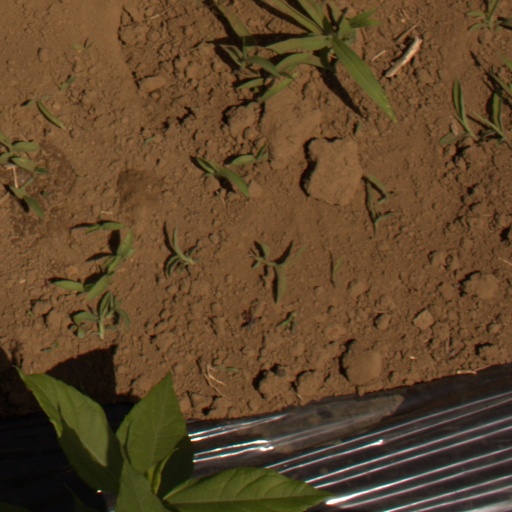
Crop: Jerusalem artichoke